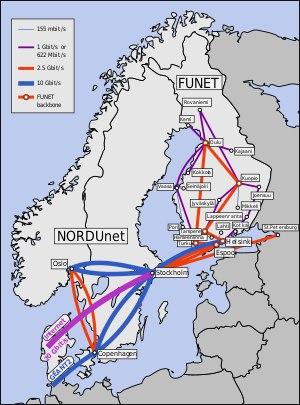
Une dorsale Internet est un réseau informatique faisant partie des réseaux longue distance de plus haut débit d'Internet.